Ploug House

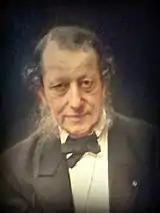
An aging Melchior painted by Bertha Wegmann

Moritz G. Melchior, the owner of Moses & Søn G. Melchior, acquired the building in 1855. He lived with his family on the second floor and also ran his company from the premises. The Melchior family were among Hans Christian Andersen's closest friends. He stayed with the family from 13 March until 21 May 1870 in their residence on Højbro Plads, where he wrote "What the Whole Family Said", and the Melchiors also hosted the celebration of his 70th birthday. Andersen usually visited the family for dinner on Thursdays. Other friends of the family, who would often also attend the Thursday dinners, included the painters Carl Bloch and Frederik Christian Lund, poet and museum administrator Carl Andersen and representatives of the press such as "Dagbladet" editor C. St. A. Bille, journalists Robert Watt and P. "Cabiro" Hansen and publisher and editor of "Fædrelandet" ('The Fatherland') Carl Ploug.